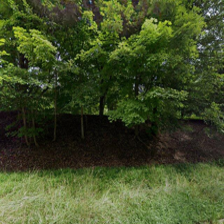
Label: streetView